List of Restoration candidates

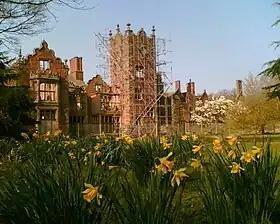
Bank Hall in Bretherton was the first candidate shown in the first "Restoration" series.

The following list of "Restoration" candidates itemises all 72 of the buildings at risk featured in the BBC TV series "Restoration". The series was aired over three seasons in 2003, 2004 and 2006 with the aim of publicising and saving severely neglected buildings of heritage importance throughout the United Kingdom.